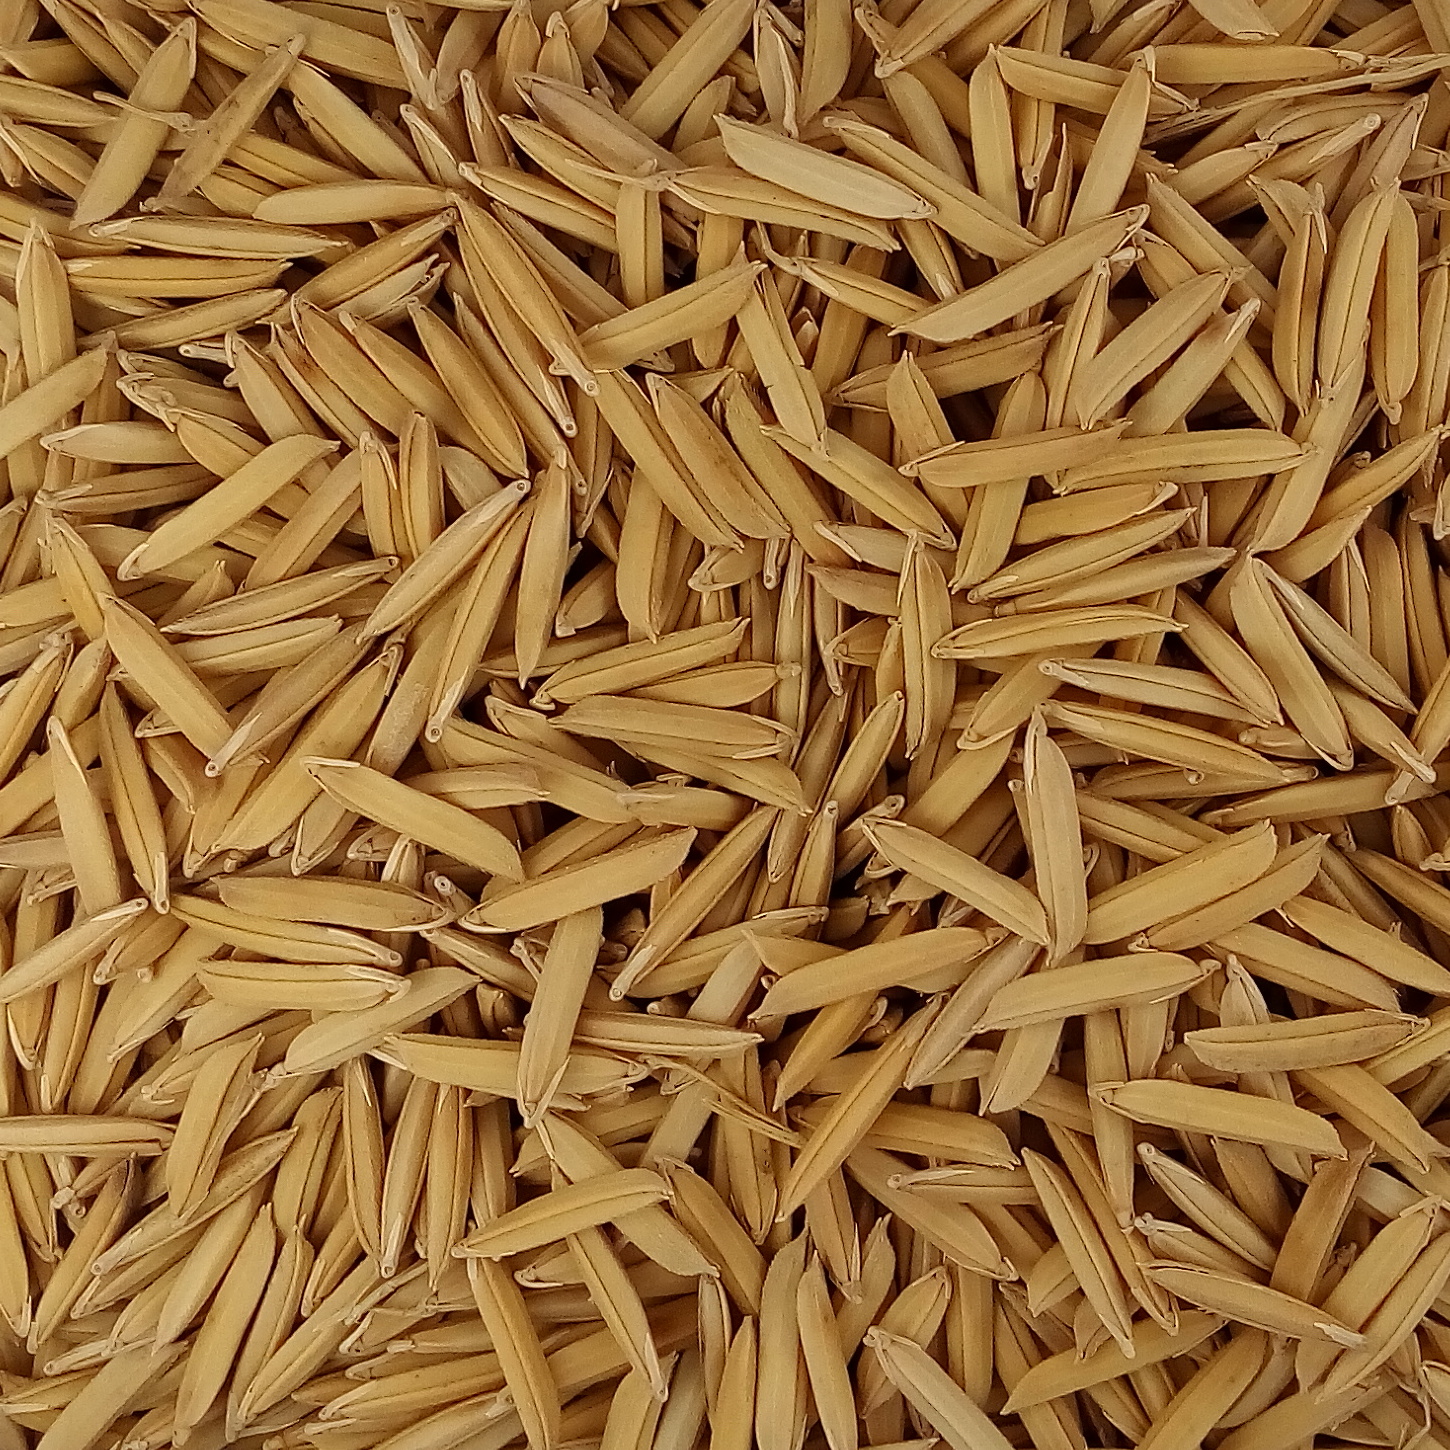
Rice seed variety: 1509